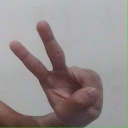
अक्षर: ऐ